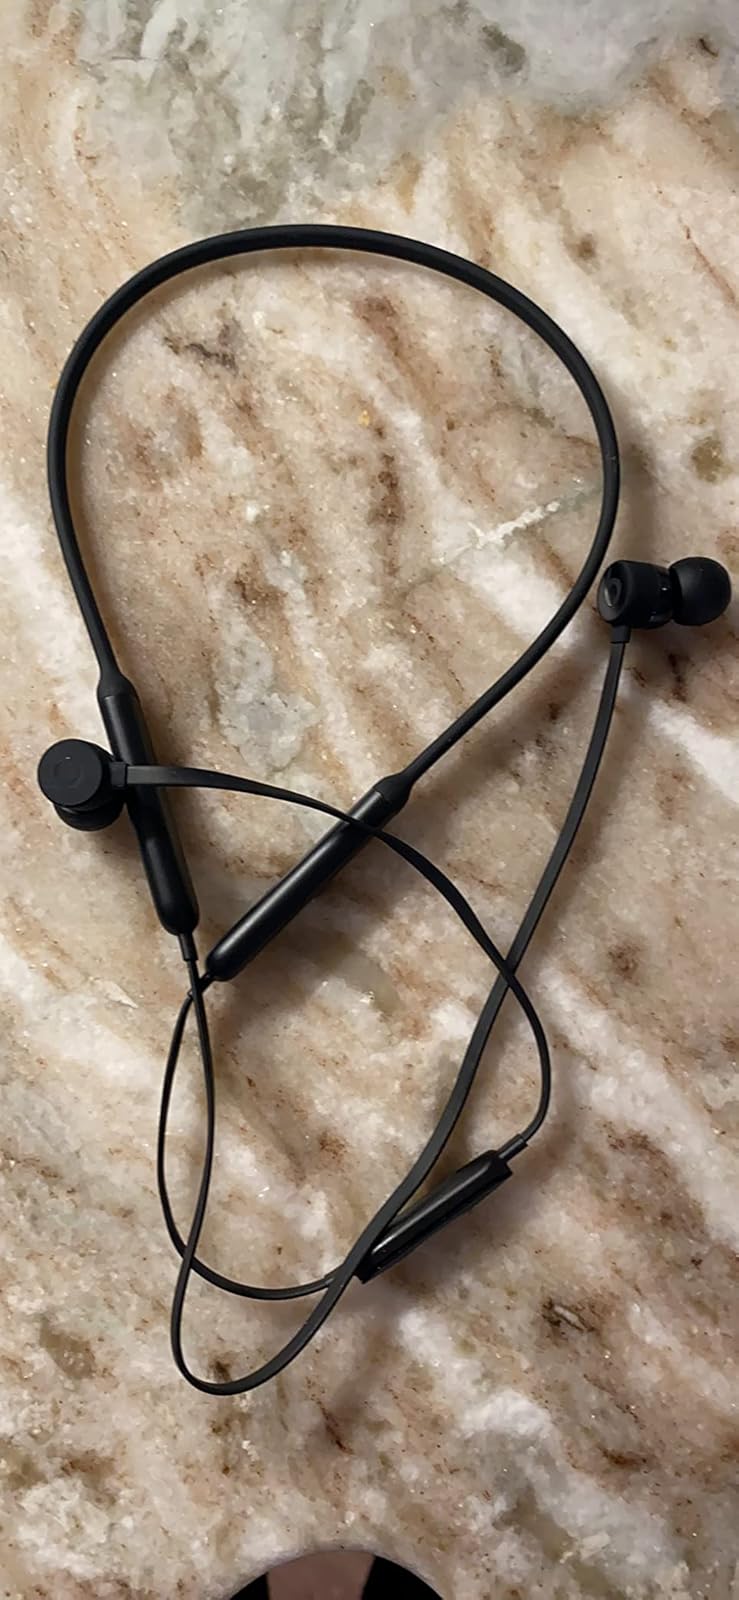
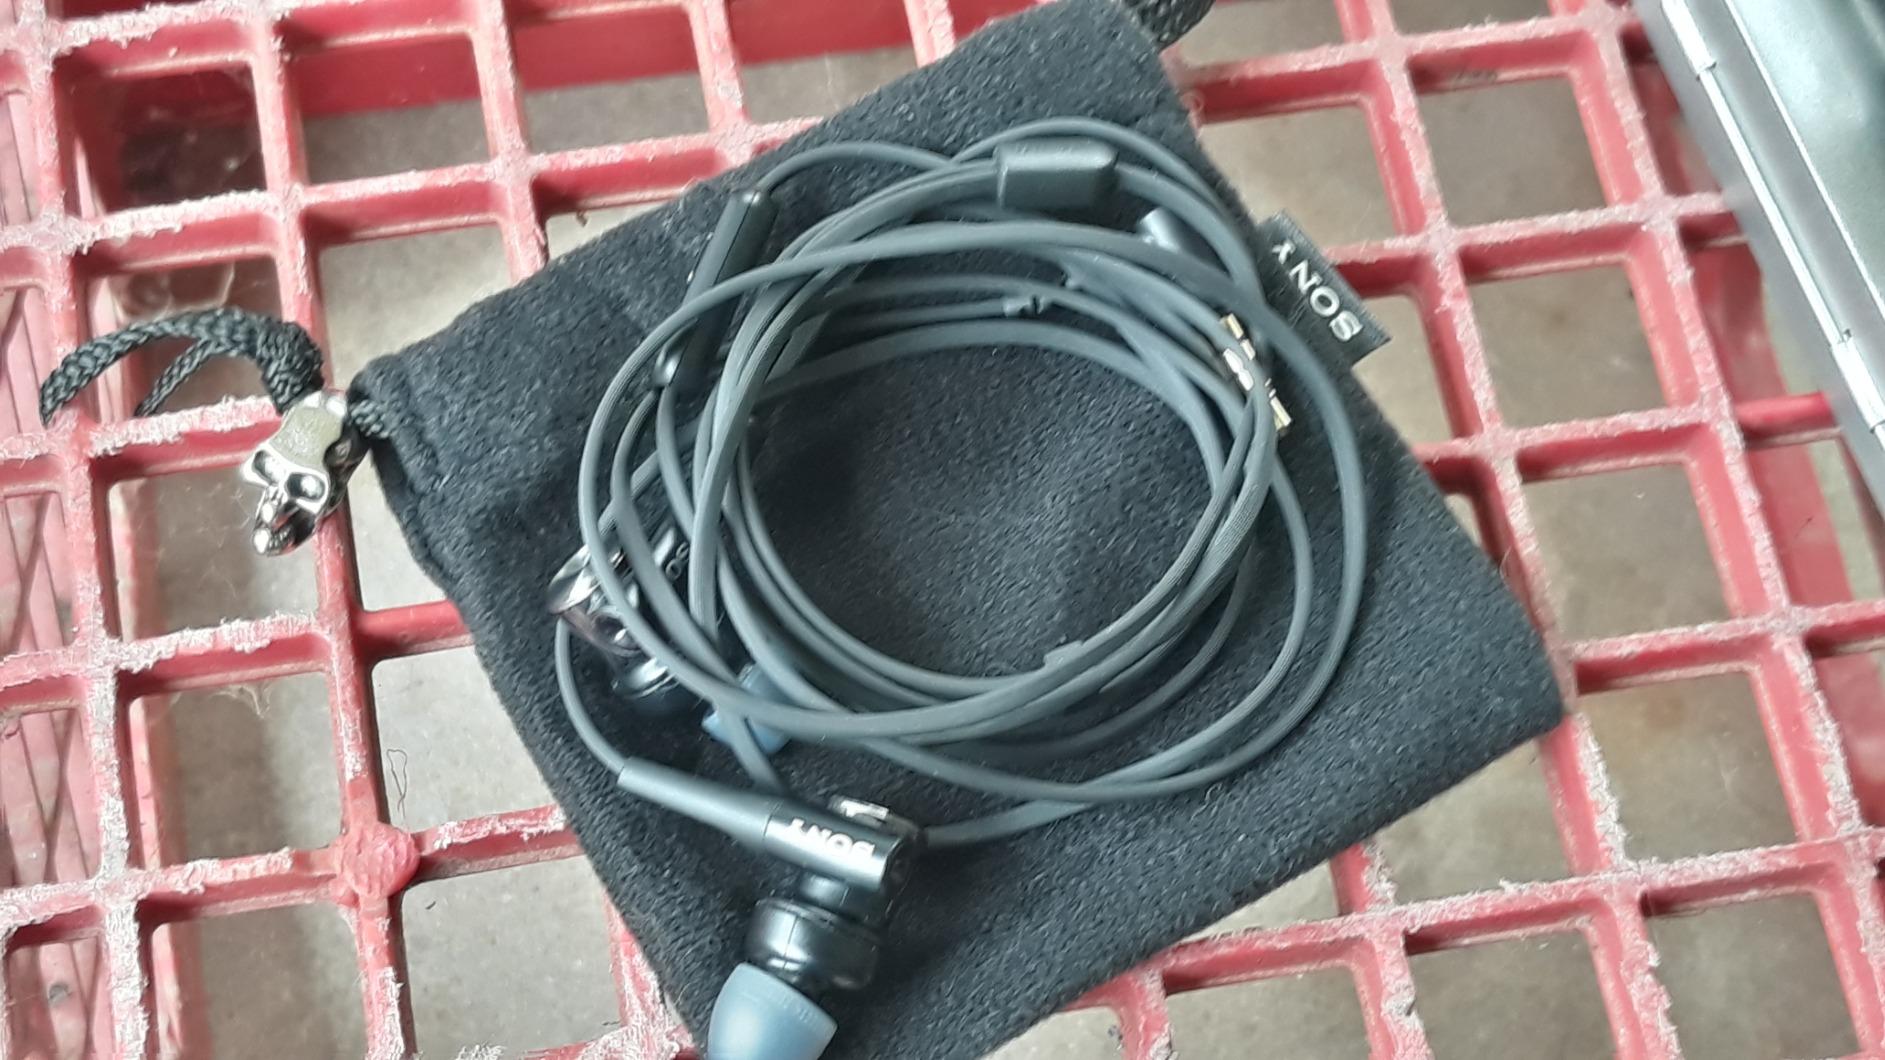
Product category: headphones
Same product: no